Françoise Vanhecke

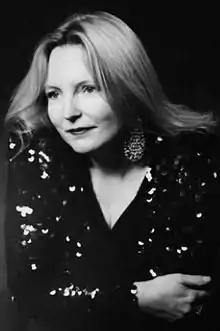
Vanhecke

Françoise Renilde Irma Vanhecke showed great talent as a singer, pianist, and composer even as a child. She was inspired by the work of Maria Callas, and got into music very early on. She began composing when she was 13 years old. Her talent was soon discovered by Luc Goosen and Jan Decadt, who used her piano pieces as obligatory material at the Urban Academy of Harelbeke. She immediately got very positive reviews.